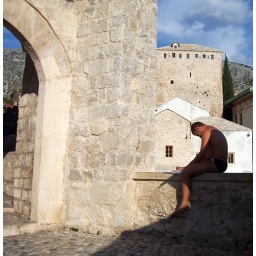
read the paper on the wall near the bridge.